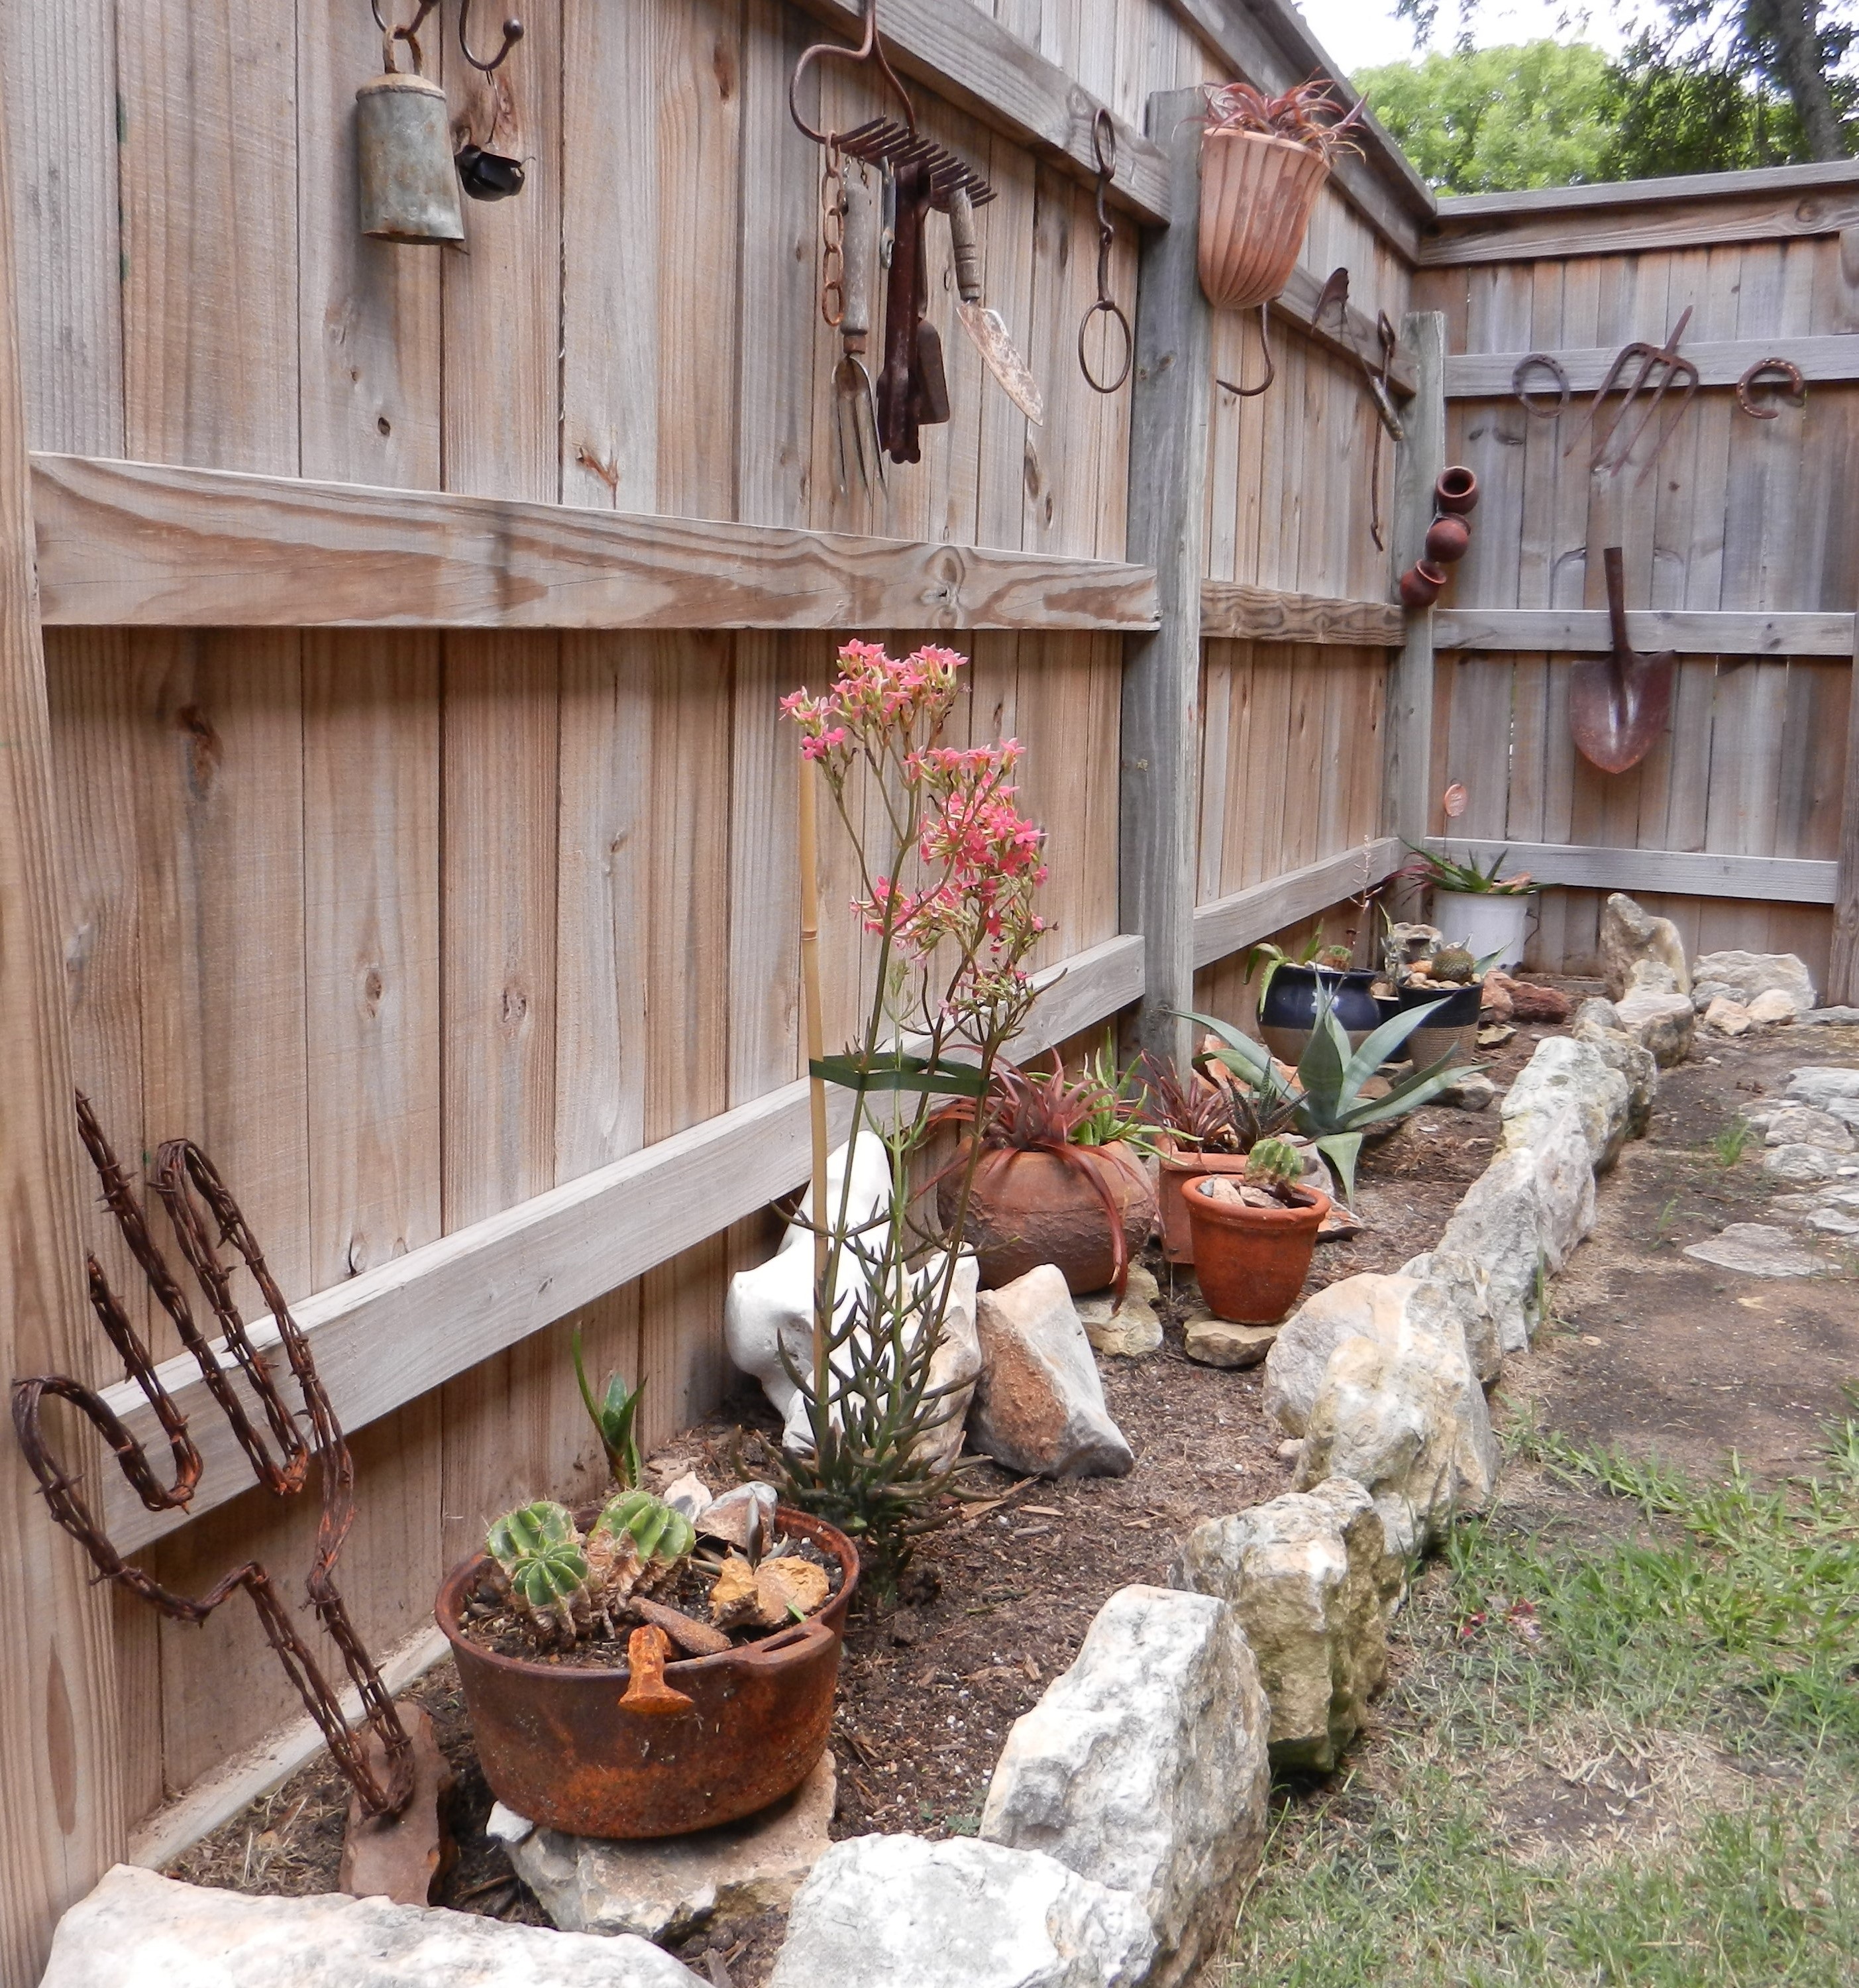
rock, cactus, fence, wood, home, wall, shed, rural, cottage, backyard, furniture, garden, design, wooden, details, yard, outdoor structure